Caproni

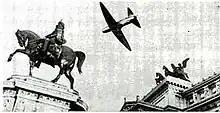
The Caproni Campini N.1 overflying Piazza Venezia, Rome

During the 1930s, Caproni became involved with the Italian aeronautics engineer Secondo Campini, who was engaged in pioneering research into jet propulsion, having proposed adopting a so-called "thermo-jet" to power an aircraft. Campini had been issued with an initial contract from the Italian government to develop and manufacture his engine. During 1934, the "Regia Aeronautica" (the Italian Air Force) granted its approval to proceed with the production of a pair of jet-powered prototype aircraft; Caproni was engaged to manufacture this aircraft, which was thus designated as the Caproni Campini N.1, with Campini providing technical guidance while specialising in the engine's design.